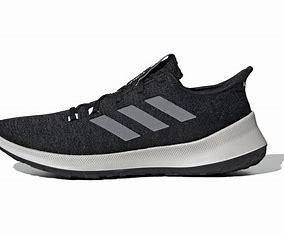
Brand: Adidas
Model: Sensebounce